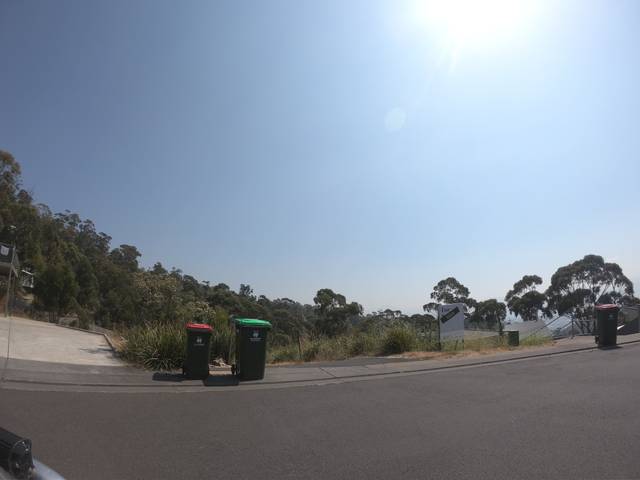
Region: Australia
Coordinates: -42.912, 147.307